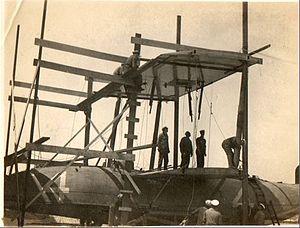
Le NC-4 était un hydravion Curtiss NC, conçu par Glenn Curtiss et son équipe puis fabriqué par la Curtiss Aeroplane and Motor Company. En mai 1919, le NC-4 devint le premier avion à traverser l'Océan Atlantique, partant de l'État de New York et atteignant Lisbonne, au Portugal, en 19 jours. Dans cet intervalle de temps étaient également comprises les phases d'arrêt pour les nombreuses réparations et pour le repos de l'équipage, avec des escales le long de la route dans le Massachusetts, en Nouvelle-Écosse, sur l'île de Terre-Neuve, et deux arrêts dans les Açores. Enfin, son vol entre les Açores et Lisbonne vint compléter le premier vol transatlantique entre l'Amérique du Nord et l'Europe. Deux autres vols supplémentaires, de Lisbonne jusqu'au nord-ouest de l'Espagne, puis vers Plymouth en Angleterre, permirent de compléter le premier vol entre l'Amérique du Nord et la Grande-Bretagne.